Tarim Basin

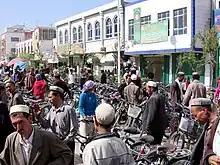
Uyghurs in Khotan

The Buddhist Uyghurs of the Kingdom of Qocho and Turfan embraced Islam after conversion at the hands of the Muslim Chagatai Khizr Khwaja.